Ivan Tarkhanov (physiologist)

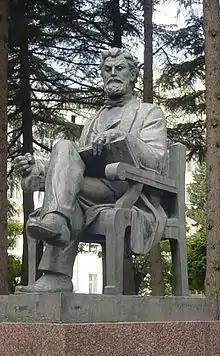
The monument of Tarkhanov in front of Tbilisi Medical University

Tarkhanov worked intensively at translating many medical and physiology textbooks, among them "Technical Textbook of Histology", by L.-A. Ranvier (1876) and "General Muscle and Nerve Physiology" by I. Rosenthal (1879). Between the years 1892 and 1904, Tarkhanov contributed nearly 160 articles, from B to Z, in physiology and medicine to the "Brockhaus and Efron Encyclopedic Dictionary". Following his resignation from the St. Petersburg Military Medical Academy, he published during the period 1897–1908 nearly 250 popular articles on a variety of topics. In these publications, Tarkhanov discussed many exciting problems of the time, such as health, hygiene, and nutrition of the people, issues of education of children and women, the organization of women's higher medical education in Russia, and radiation safety. He appears through his writings as a progressive humanist scholar, struggling for justice in all areas of public life and many others. His great capacity for work, which could not be reflected negatively in his health, is amazing.